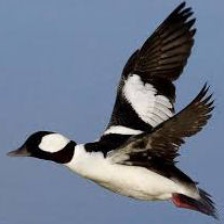
Species: BUFFLEHEAD
Scientific name: BUCEPHALA ALBEOLA
ImageNet parent category: drake